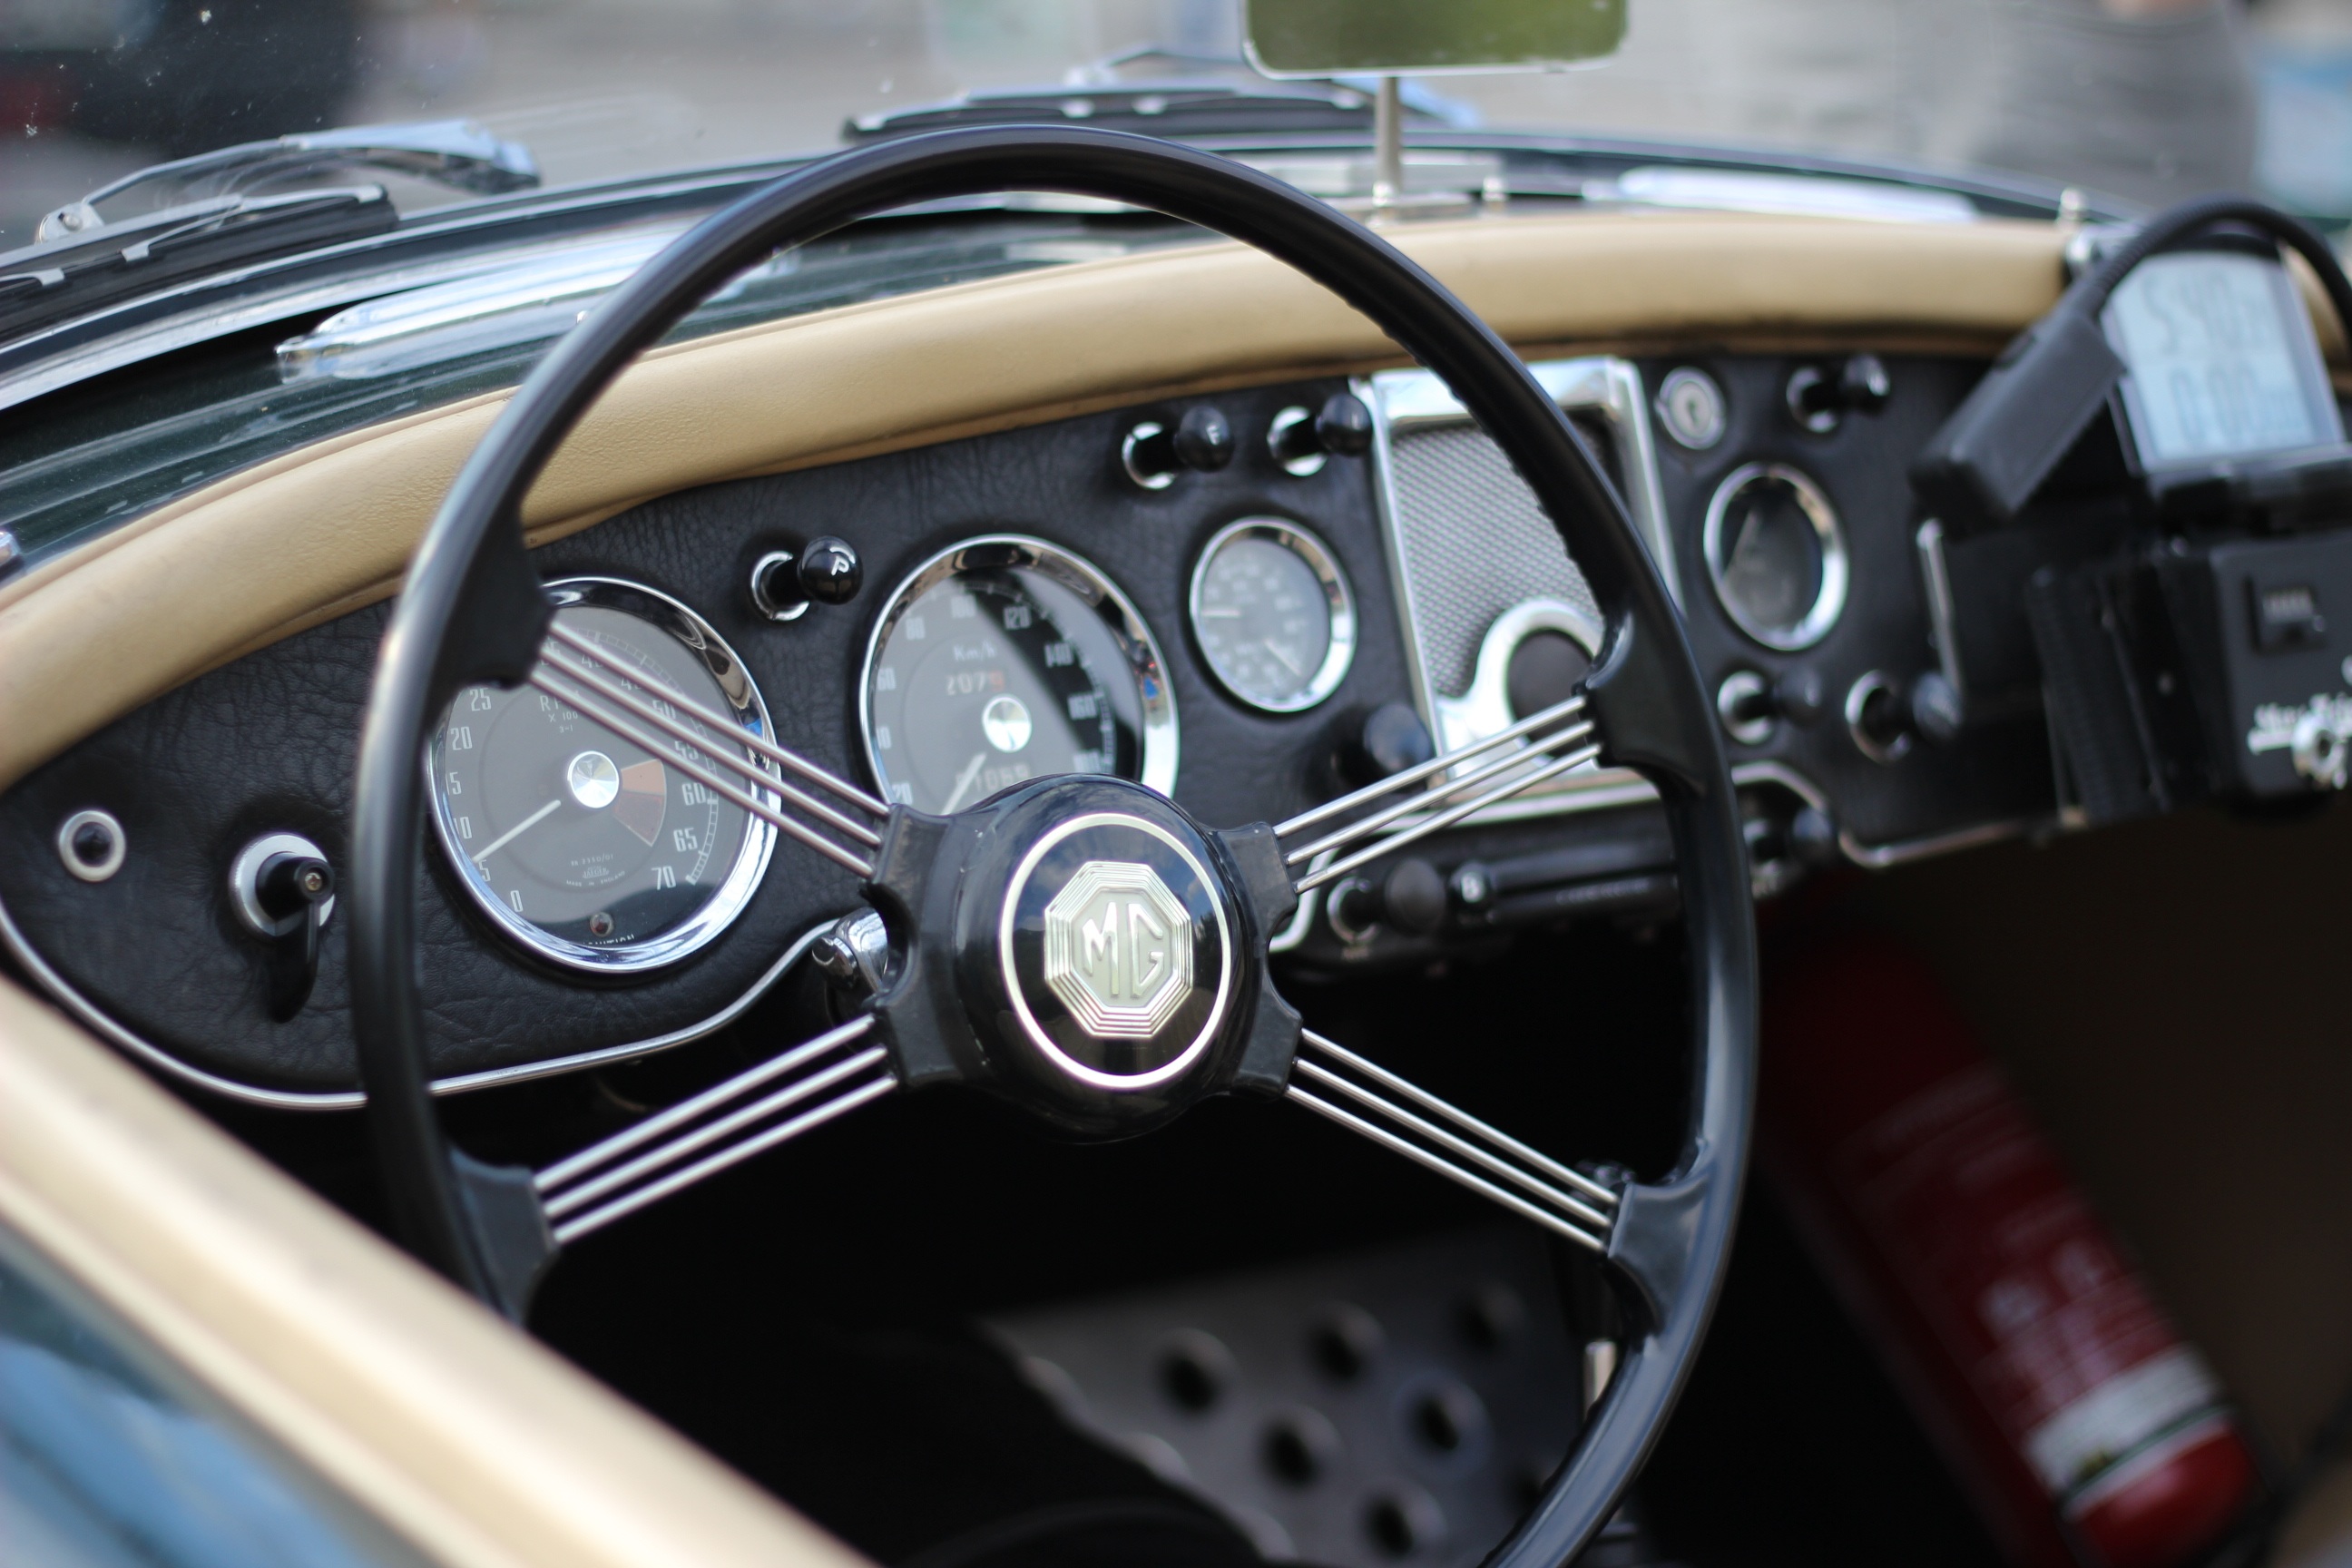
car, vintage, wheel, automobile, retro, interior, old, vehicle, auto, steering wheel, sports car, vintage car, supercar, steering, motor, classic, convertible, mg, antique car, land vehicle, automobile make, automotive exterior, steering part